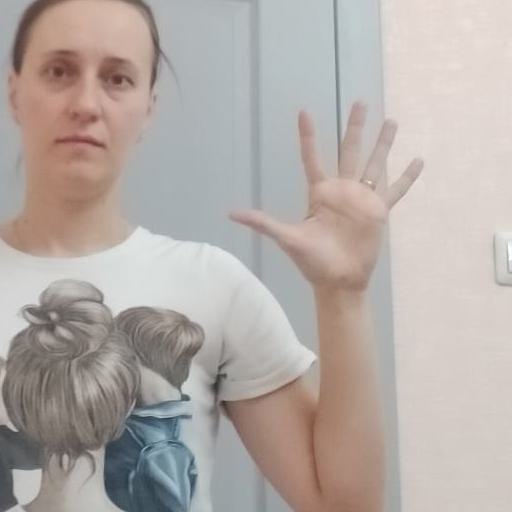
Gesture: palm